Edd Cartier

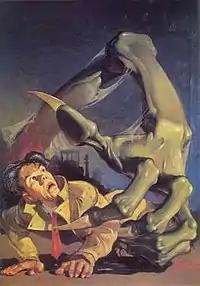
Pulp magazine cover illustration by Edd Cartier

Edward Daniel Cartier (August 1, 1914 – December 25, 2008), known professionally as Edd Cartier, was an American pulp magazine illustrator who specialized in science fiction and fantasy art.